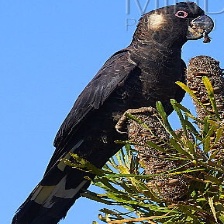
Species: BLACK COCKATO
Scientific name: CALYPTORHYNCHUS LATIROSTRIS
ImageNet parent category: sulphur-crested_cockatoo